Christos G. Doumas

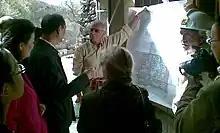
Christos Doumas interpreting the site of Akrotiri in October 2010 to Luo Linquan

Christos Georgiou Doumas (born 1933), is a Greek archaeology professor at the University of Athens. From 1960 up until 1980, he had a career in the Greek Archaeological Service as curator of antiquities in Attica (on the Athenian Acropolis), in the Cyclades, in the Dodecanese Islands, and in the northern Aegean islands. He conducted excavations and organized many museum exhibitions in different regions of Greece. Doumas also served as curator of the prehistoric collections of the National Archaeological Museum of Athens. Moreover, he became the director of antiquities and the director of conservation at the Hellenic Ministry of Culture. Since 1975, Doumas has been the director of excavations at Akrotiri on the Island of Thera (Santorini), as a successor to Spyridon Marinatos. He published several books and scholarly articles on Aegean archaeology and particularly about the cultures of the Aegean Islands.